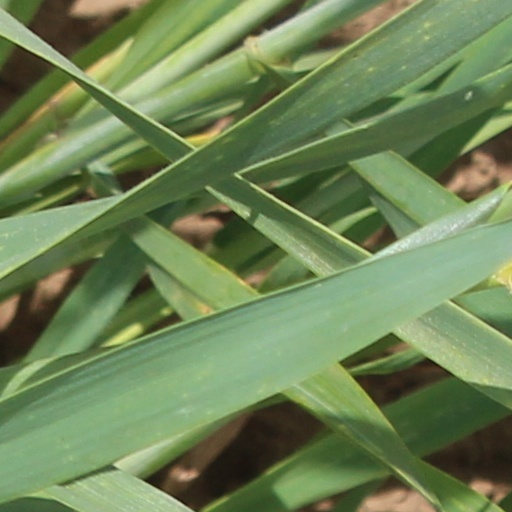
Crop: wheat